List of lakes of Saskatchewan

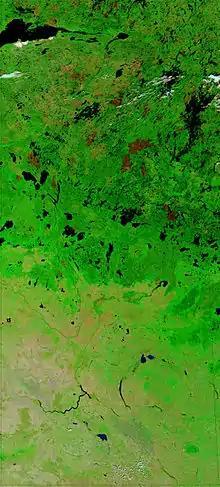
NASA image of Saskatchewan and a portion of Manitoba.

This is a list of lakes of Saskatchewan, a province of Canada. The largest and most notable lakes are listed at the start, followed by an alphabetical listing of other lakes of the province.